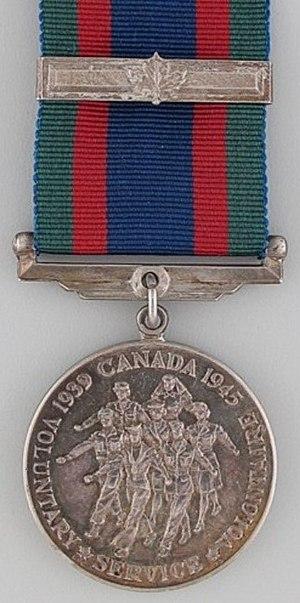
La Médaille canadienne du volontaire est une médaille décernée aux militaires canadiens qui ont volontairement servi au sein du Service actif du 3 septembre 1939 au 1ᵉʳ mars 1947. Elle a été établie le 22 octobre 1943.